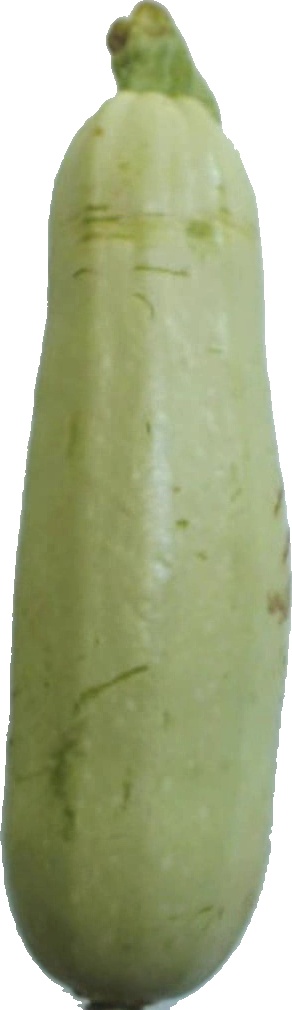
Label: zucchini_1